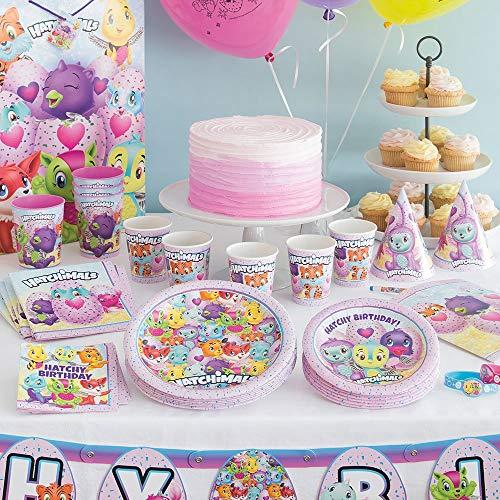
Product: Hatchimals Party Supplies Beverage Napkins 10", 16 Ct.
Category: Toys & Games | Party Supplies | Party Tableware | Napkins
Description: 16 Hatchimals beverage napkins.
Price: $2.30
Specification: ProductDimensions:0.4x5.1x5inches|ItemWeight:1.44ounces|ShippingWeight:1.44ounces(Viewshippingratesandpolicies)|ASIN:B078NZN8ZL|Itemmodelnumber:59301|Manufacturerrecommendedage:0monthsandup